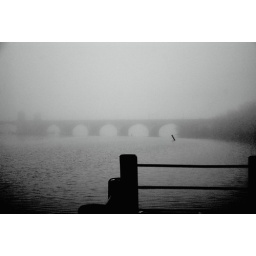
hanover street bridge in the fog